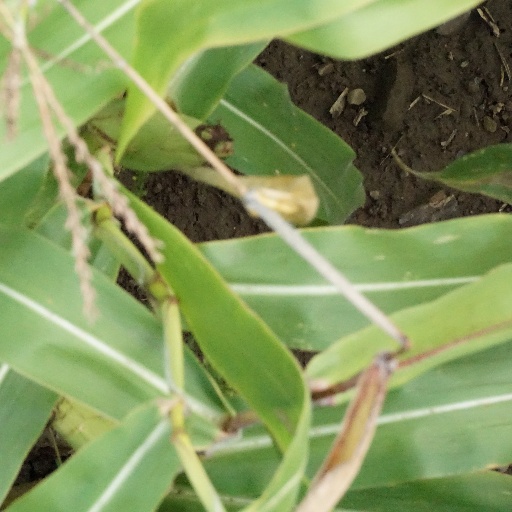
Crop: maize; corn